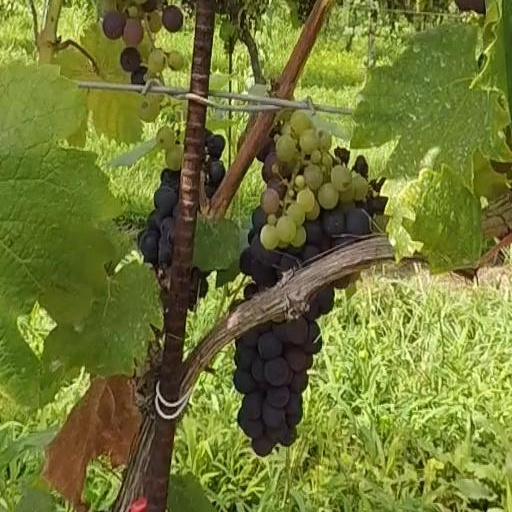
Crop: grape